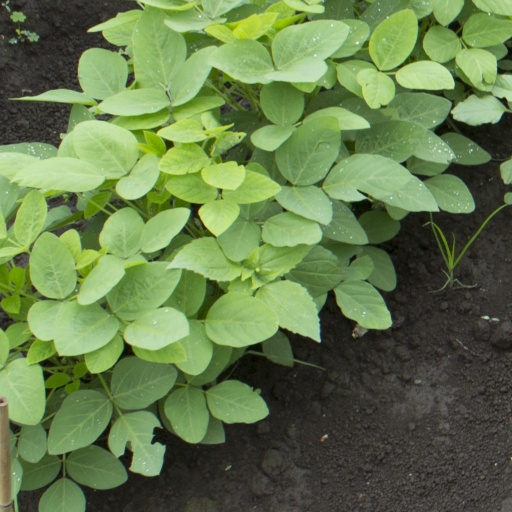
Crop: soybean